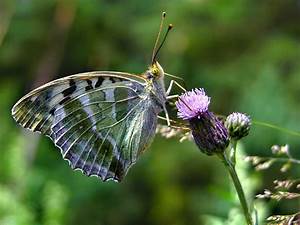
Label: butterfly